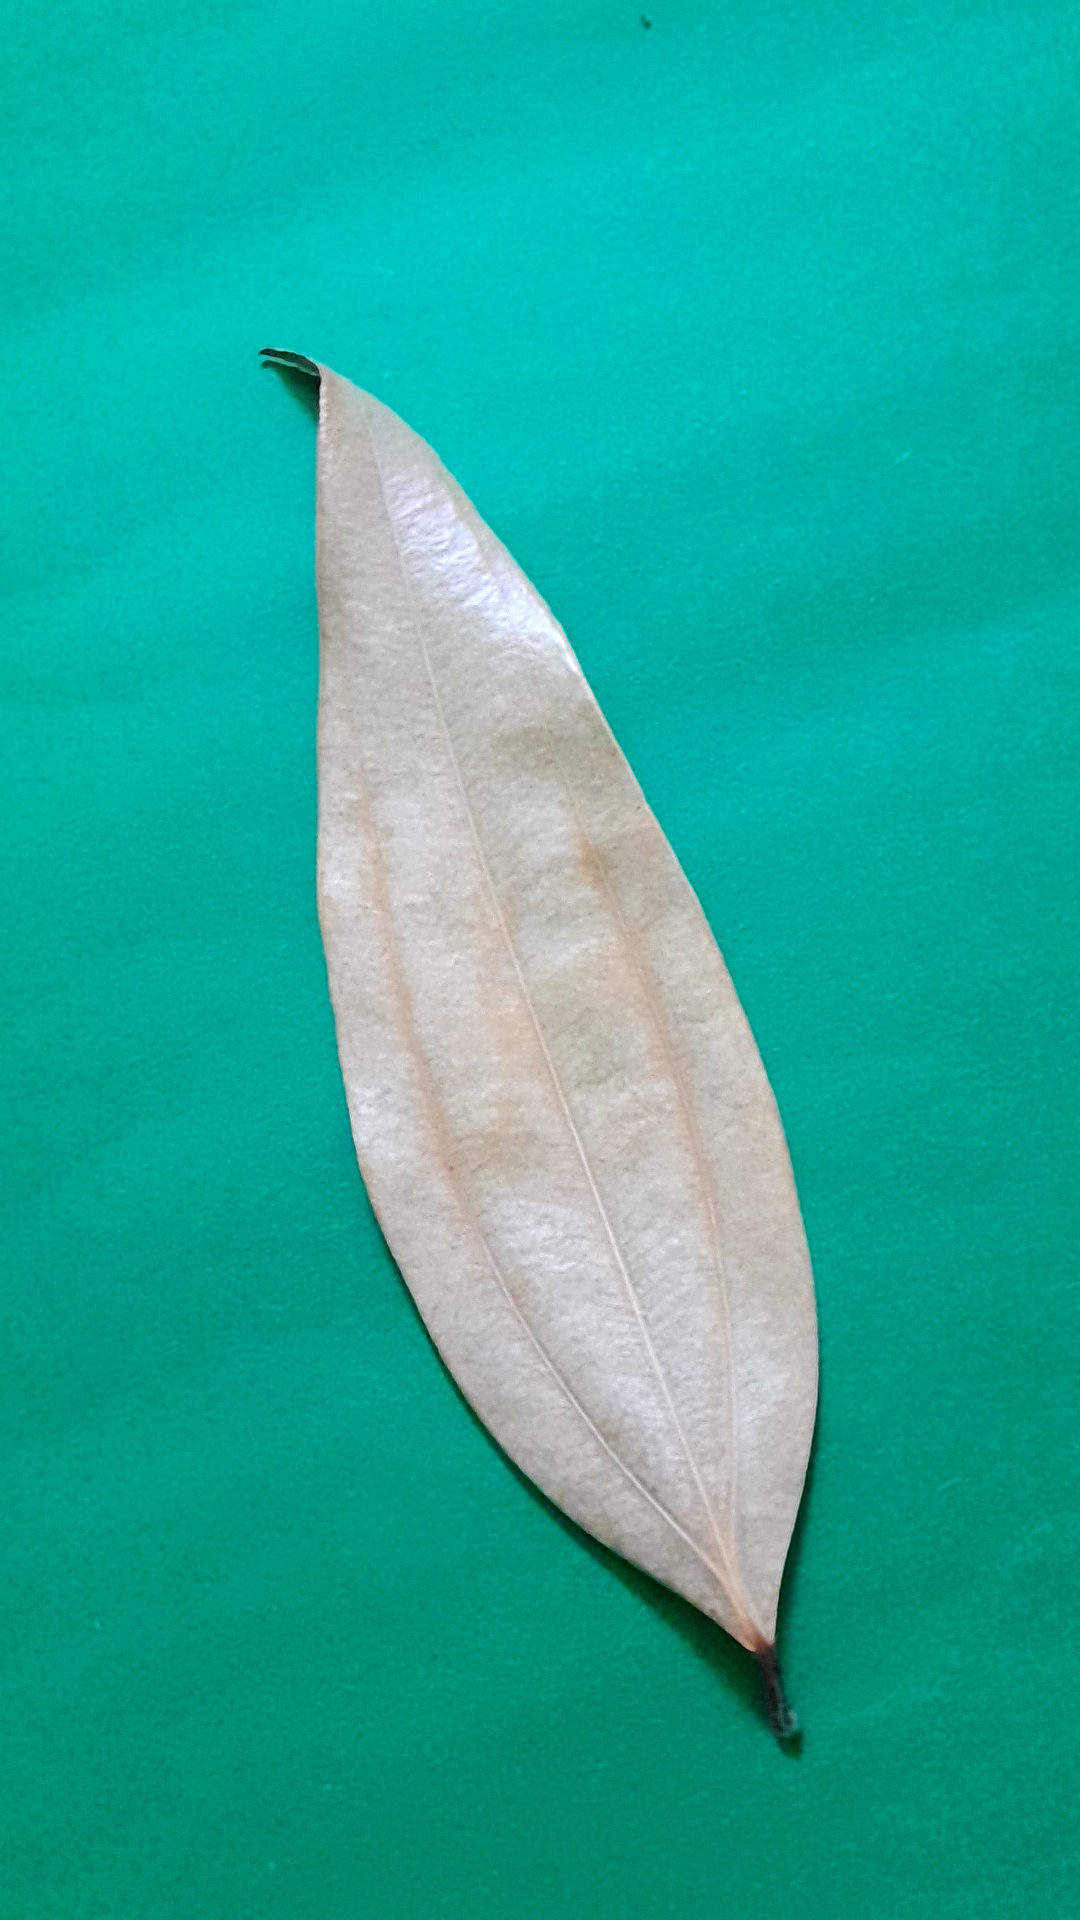
Label: Dry Leaf